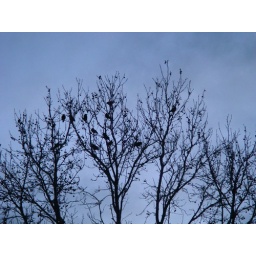
birds in a tree at dusk